Lake Minnetonka

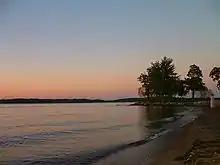
Excelsior Beach

The construction of hotels and boarding houses near Lake Minnetonka boomed during the 1870s and early 1880s. The first large hotel on the lake, the Hotel Saint Louis in Deephaven, was built in 1879 and boasted 150 guest rooms with private verandas. The larger Lake Park Hotel was completed in Tonka Bay later that year. The largest hotel ever built on Lake Minnetonka, the Hotel Lafayette in Minnetonka Beach, opened in 1882. At nearly long and five stories tall, the Hotel Lafayette could accommodate over 1,000 guests. Many guests hailed from the Deep South and spent entire summers on the lake to enjoy its scenery and cooler climate.